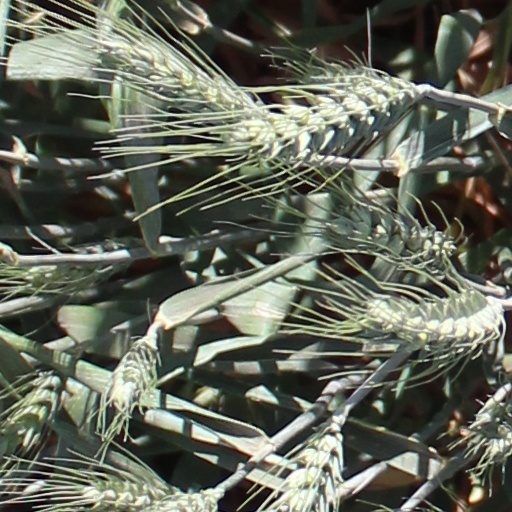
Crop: wheat